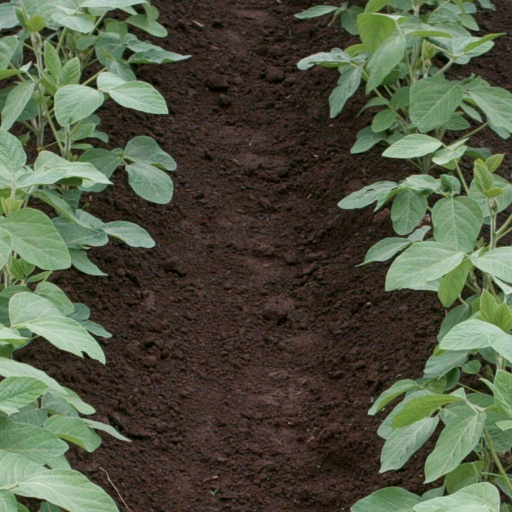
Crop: soybean